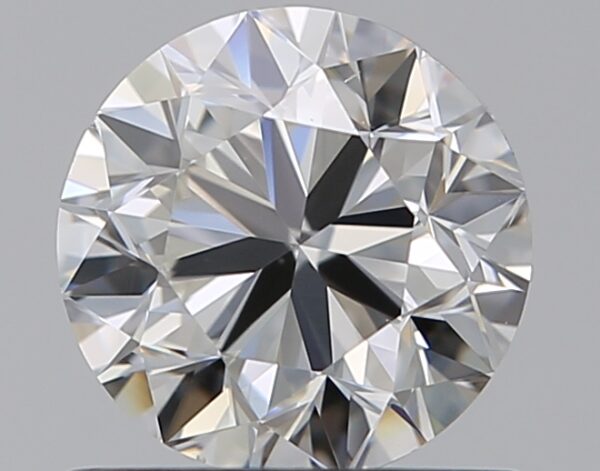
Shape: round
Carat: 0.7
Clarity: VS2
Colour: G
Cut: VG
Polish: VG
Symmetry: VG
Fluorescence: N
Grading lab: GIA
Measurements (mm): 5.5 x 5.55 x 3.55